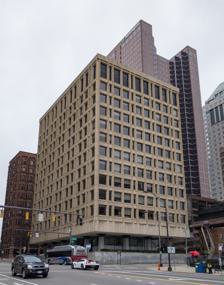
Building: Huntington Plaza
Country: United States of America
Year built: 1965
Office building in Columbus, Ohio Huntington Plaza View southeast from Broad Street General information Architectural style Brutalism Location Columbus, Ohio Address 37 W. Broad Street Coordinates 39°57′42.37″N 83°0′7.06″W / 39.9617694°N 83.0019611°W / 39.9617694; -83.0019611 Completed 1965 Height 171 ft (52 m) Technical details Floor count 12 Design and construction Architect(s) Skidmore, Owings & Merrill ; Benham, Richards & Armstrong Huntington Plaza , formerly the Huntington Trust Building, is an office building in Downtown Columbus, Ohio . It is owned by Huntington Bancshares , and is part of the Huntington Center complex, which also contains the Huntington Center skyscraper, the Huntington National Bank Building , and DoubleTree Hotel Guest Suites Columbus. The building was built by Skidmore, Owings & Merrill , the same firm that designed the Huntington Center , the PNC Bank Building , and Chase Tower in downtown Columbus. Benham, Richards & Armstrong, a firm from Columbus, contributed to the design. The building, one of the earliest contemporary buildings around Capitol Square , was built for Huntington's mortgage subsidiary and other tenants. The building was built on a plaza that levels out the site, which slopes down towards the Scioto River . The plaza is at street level on the east side and about one story above street level on the west side. The east side of the building has a small, shaded park. The building has a glassy lobby recessed behind structural columns. The bulk of the building appears to hover above the lobby, cantilevered out from it. Its facades utilize concrete grids around large windows. The building replaced the James Building, which was built in 1921. The James Building was known for the James Theatre, which was renamed Loew's Broad Theater in 1927. The cinema was Columbus's first elaborate movie theater. It closed and was razed in 1961 to make way for the new office building. The building has held the offices of Ohio politicians Mike DeWine , George Voinovich , and Jo Ann Davidson . The building also housed the field office of politician Rob Portman . A protest aimed toward Portman took place in the building's lobby in 2017, in which 16 people were arrested. A protest in the building in 2002 caused 10 arrests; the protesters were unable to meet with Mike DeWine over U.S. foreign policy in Colombia. In 1985, the building was renovated and renamed as Huntington Plaza Building, due to the bank's trust department no longer being housed in the building. The renovations included sandblasting the exterior and creating park space around the building. Before then, the space beside the building was used for drive-through banking services. The building under construction, April 1965 References